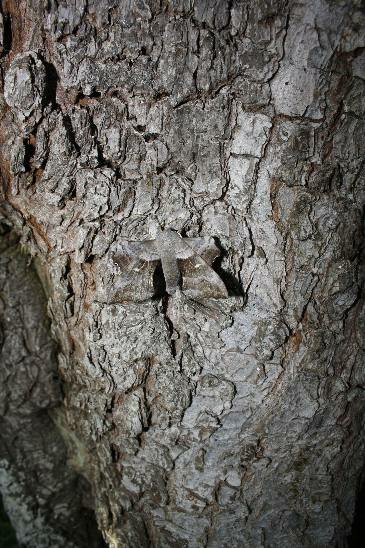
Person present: No